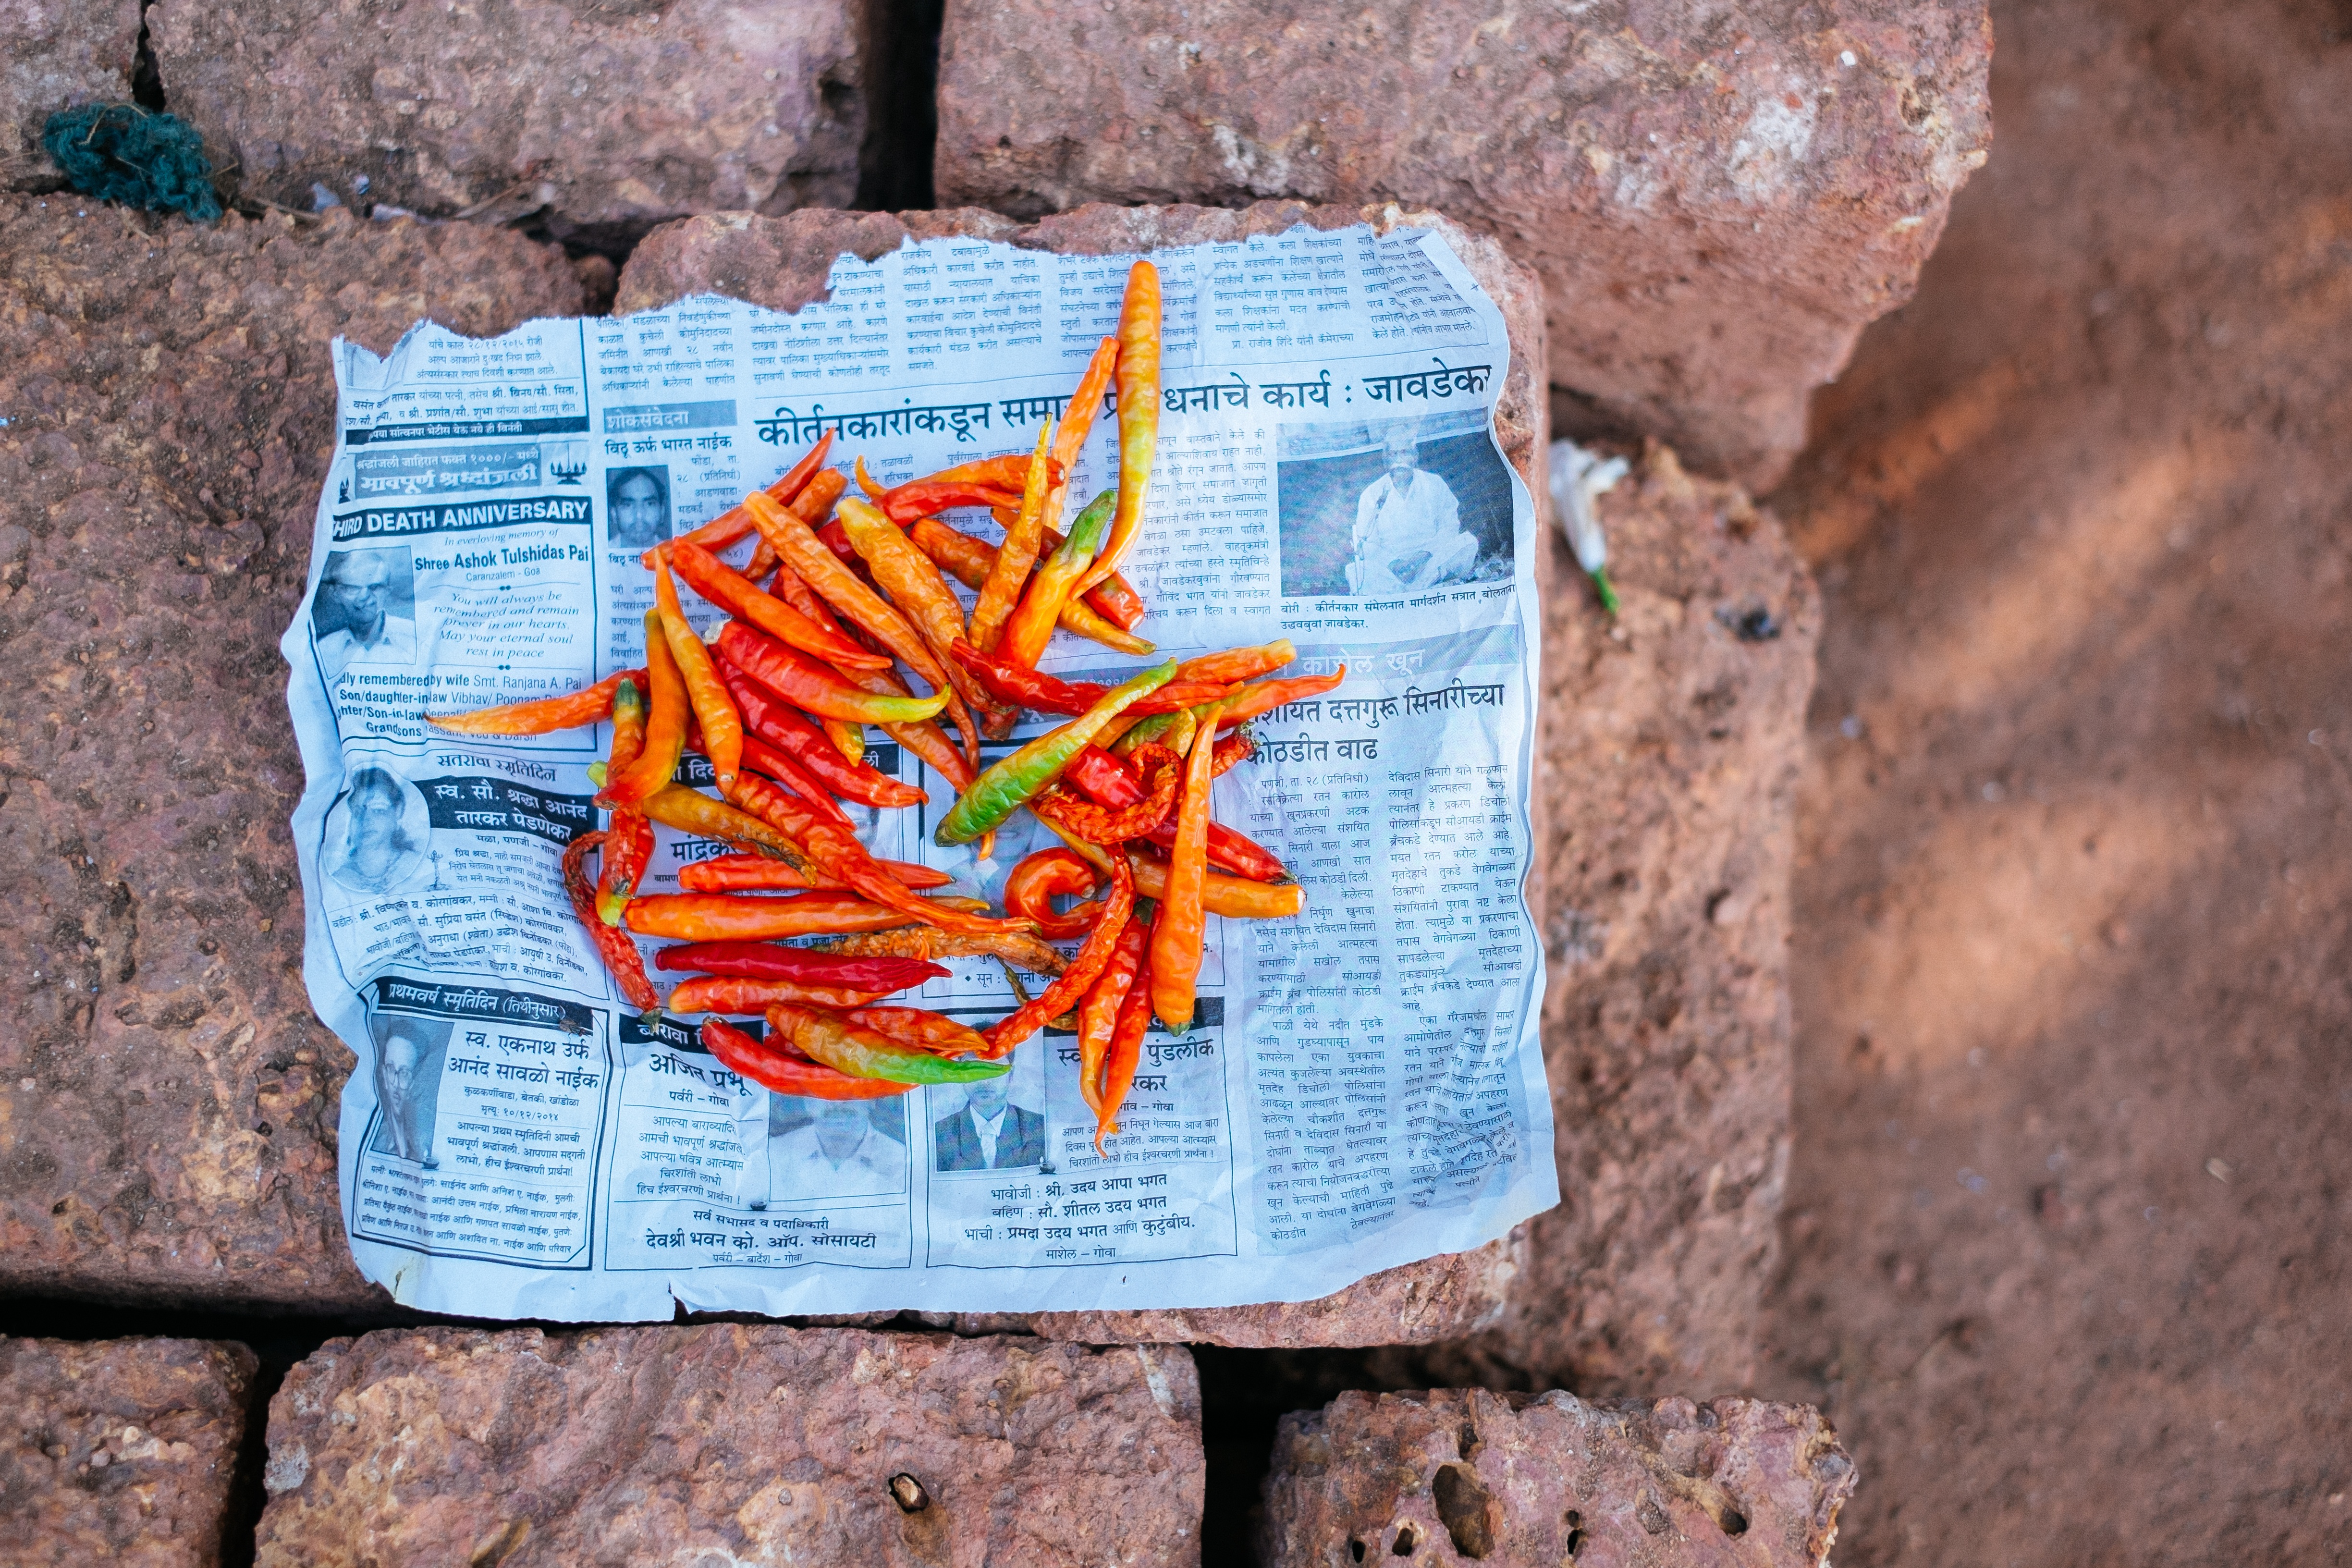
soil, art, geology